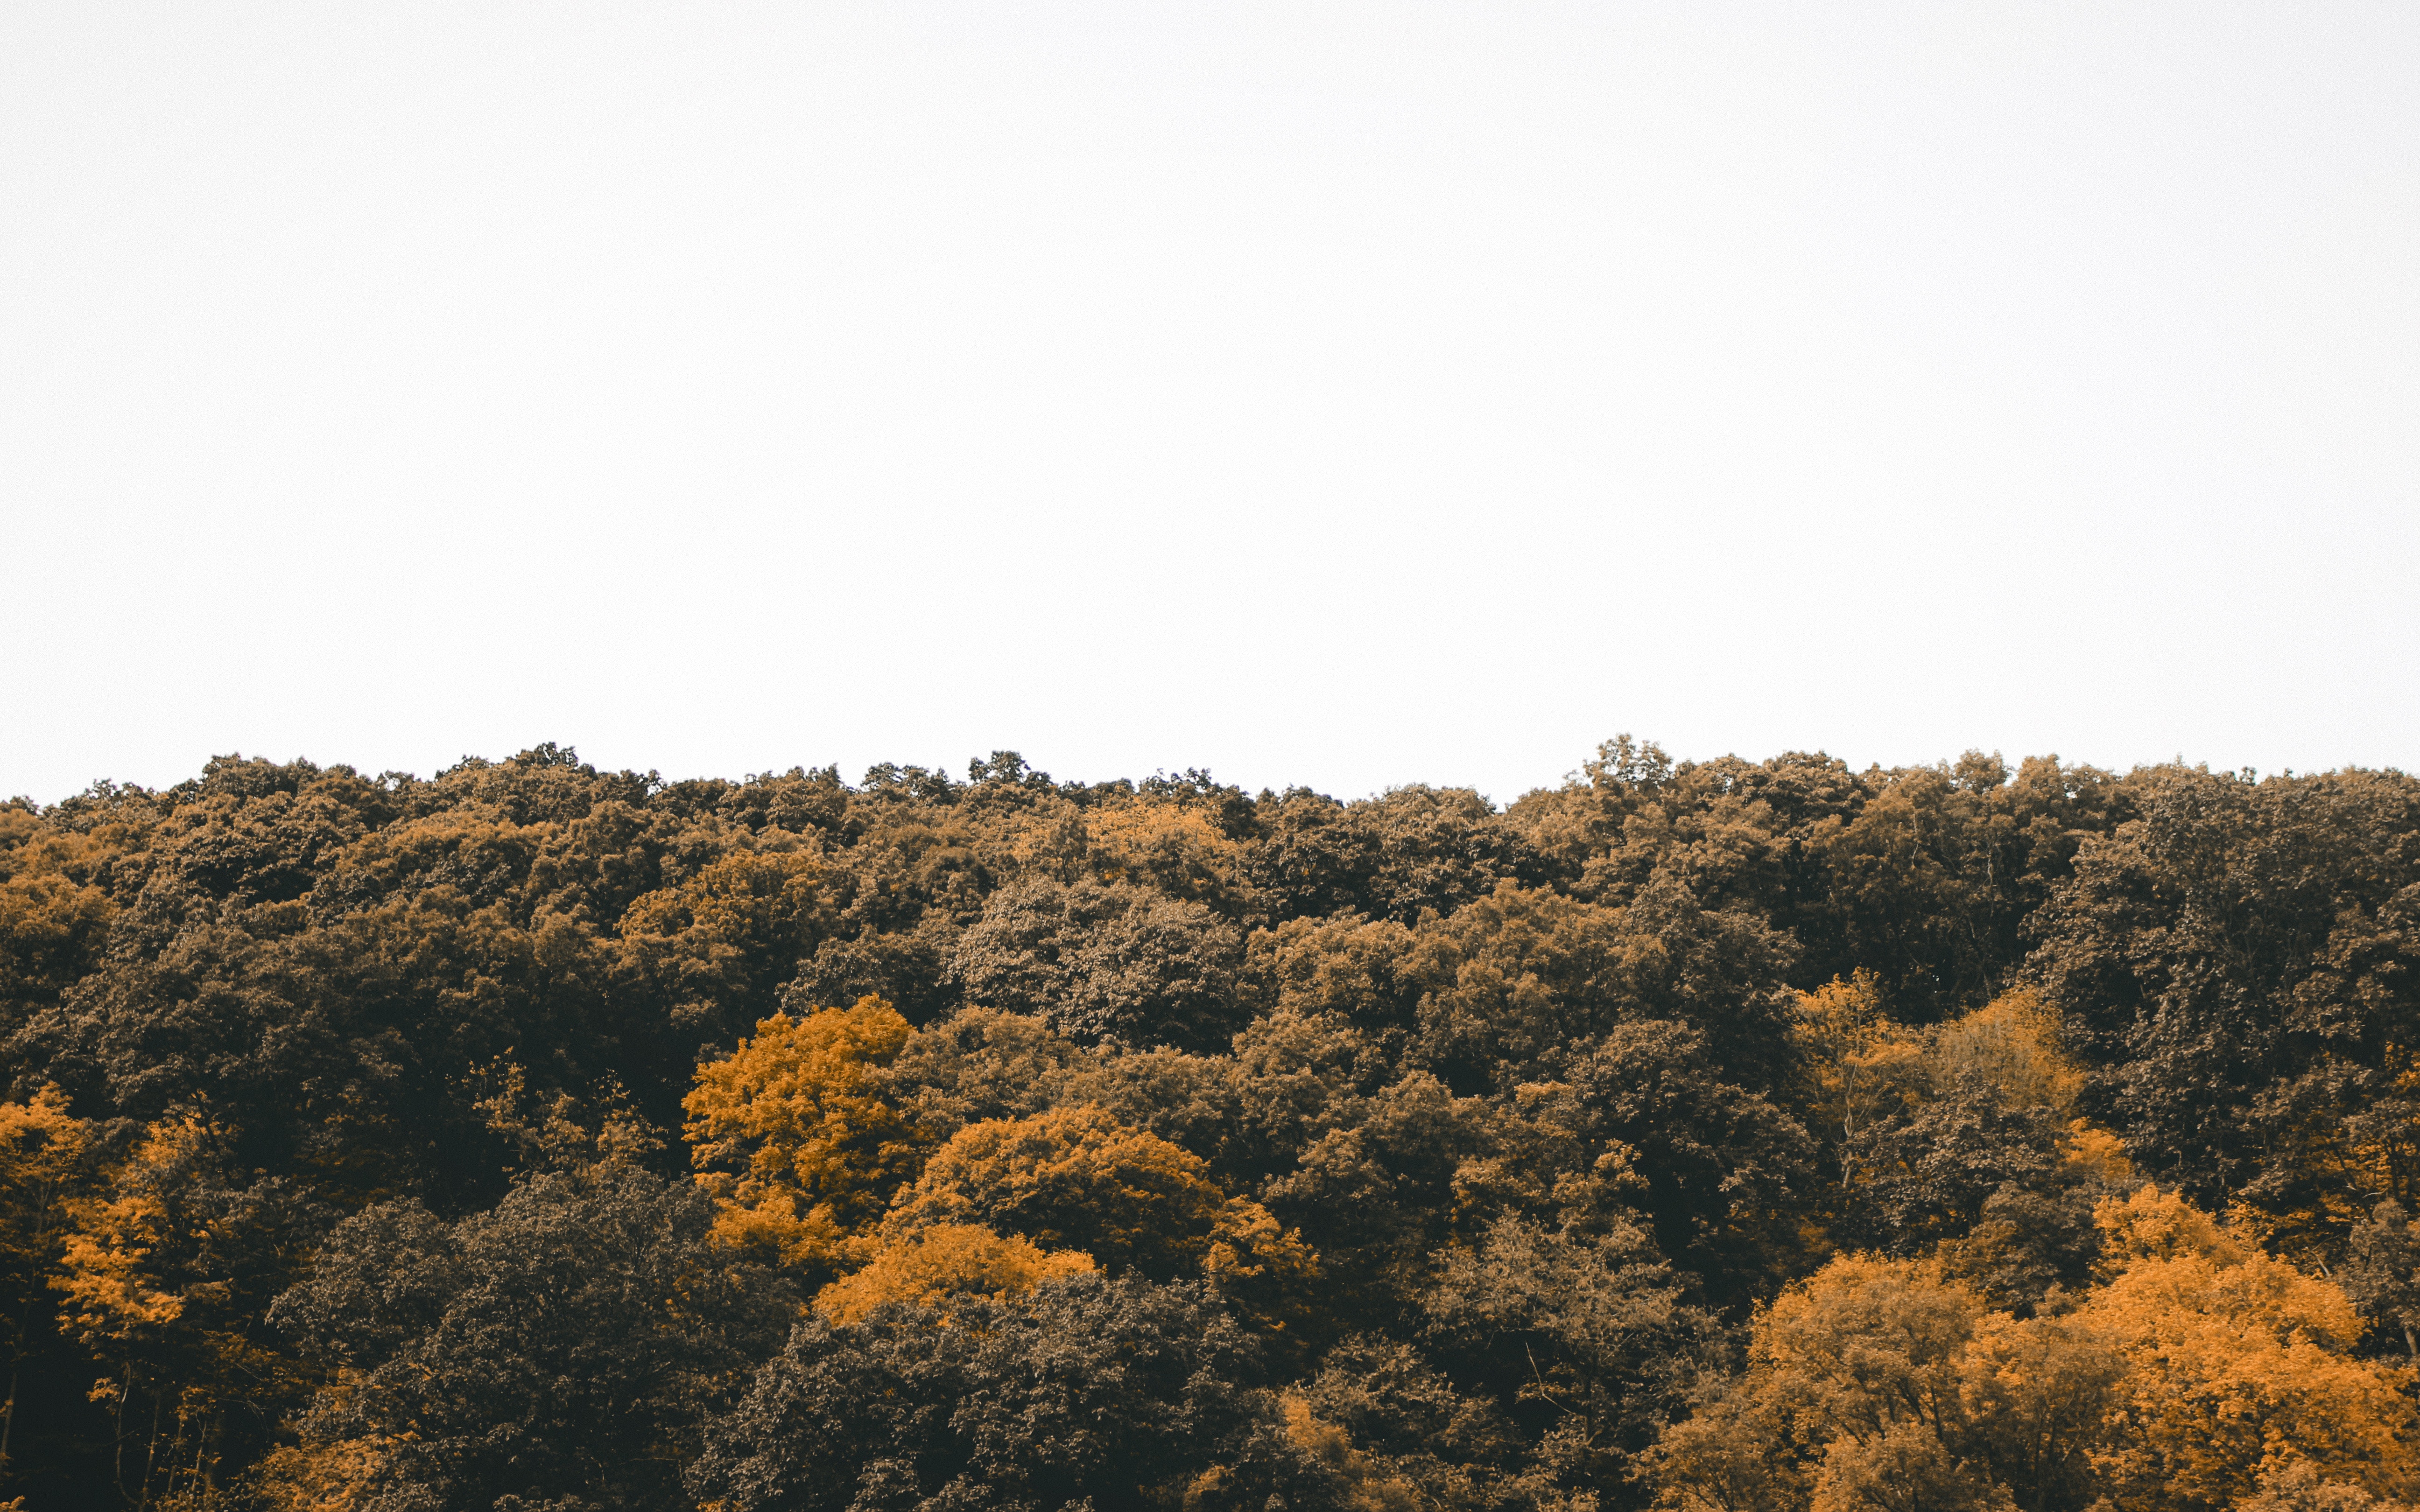
vegetation, sky, leaf, tree, natural environment, biome, plant community, shrubland, natural landscape, brown, wilderness, forest, temperate broadleaf and mixed forest, ecoregion, hill, tropical and subtropical coniferous forests, chaparral, woody plant, autumn, plant, sunlight, deciduous, mountain, soil, hill station, branch, cloud, landscape, national park, jungle, pine family, horizon, temperate coniferous forest, tundra, state park, shrub, conifer, plain, grassland, prairie